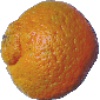
Label: Mandarine 1